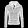
Label: Coat